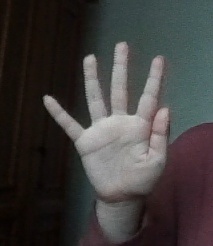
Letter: sheen